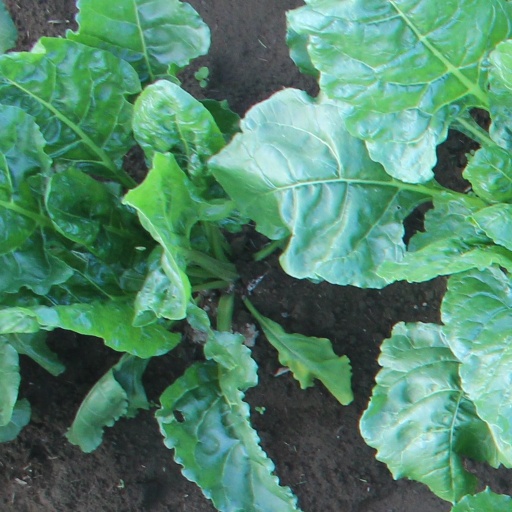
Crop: sugar beet